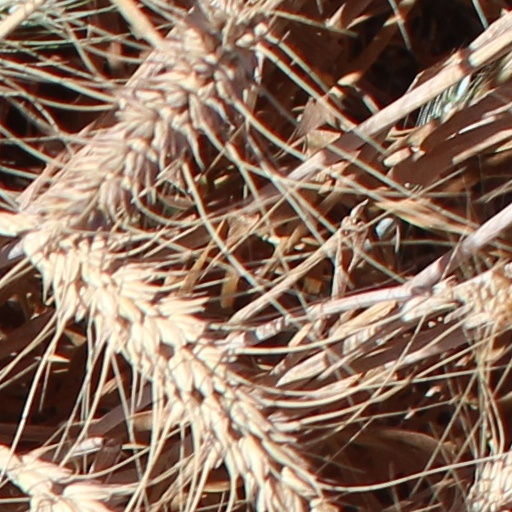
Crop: wheat